Eastwood, Nottinghamshire

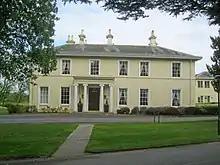
Eastwood Hall

In recent years, tourism has become increasingly important. Lawrence's birthplace is now a museum, and a painted line on the pavement, called the "Blue Line Trail," guides visitors around eleven sites of local interest including three of Lawrence's homes. The trail was the first of its kind in England, the concept being based on the Freedom Trail in Boston, United States.